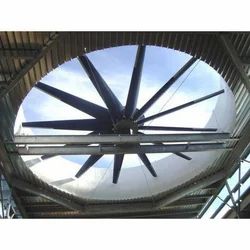
Label: Cooling_Tower_Fan